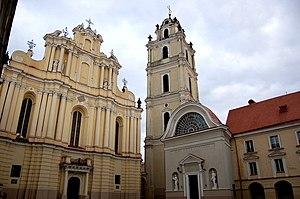
L'église Saint-Jean-Baptiste-et-Saint-Jean-l'Évangéliste est une église monumentale de style baroque tardif, située à Vilnius dans le quartier de l'université de l'ancienne ville.